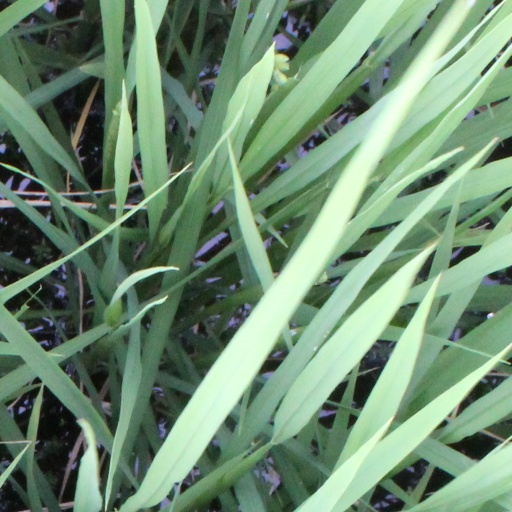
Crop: rice